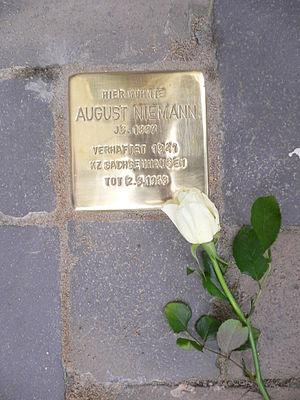
Des monuments à la mémoire des personnes homosexuelles persécutées par le régime nazi ont été érigés dans de nombreux villes et pays depuis la fin de la Seconde Guerre mondiale. D'autres monuments en projets sont à des stade d'avancement divers.